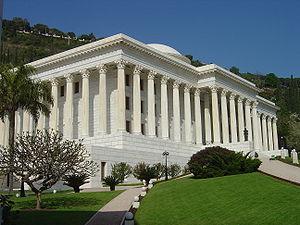
Hossein Amanat, né en Iran en 1942, est un architecte Irano-canadien de confession baha'ie.
Le centre mondial baha'i est le nom donné au centre spirituel et administratif des baha'is, localisé en Israël. Il est composé du mausolée de Bahāʾ-Allāh, situé près d'Acre, du mausolée du Báb et ses terrasses sur le mont Carmel à Haïfa, ainsi que de divers autres bâtiments, incluant l'arc baha'i.